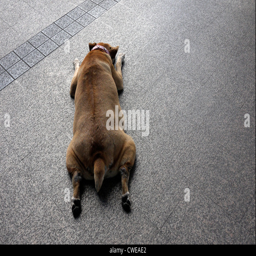
fat obese overweight sprawling dog asleep on a tiled floor